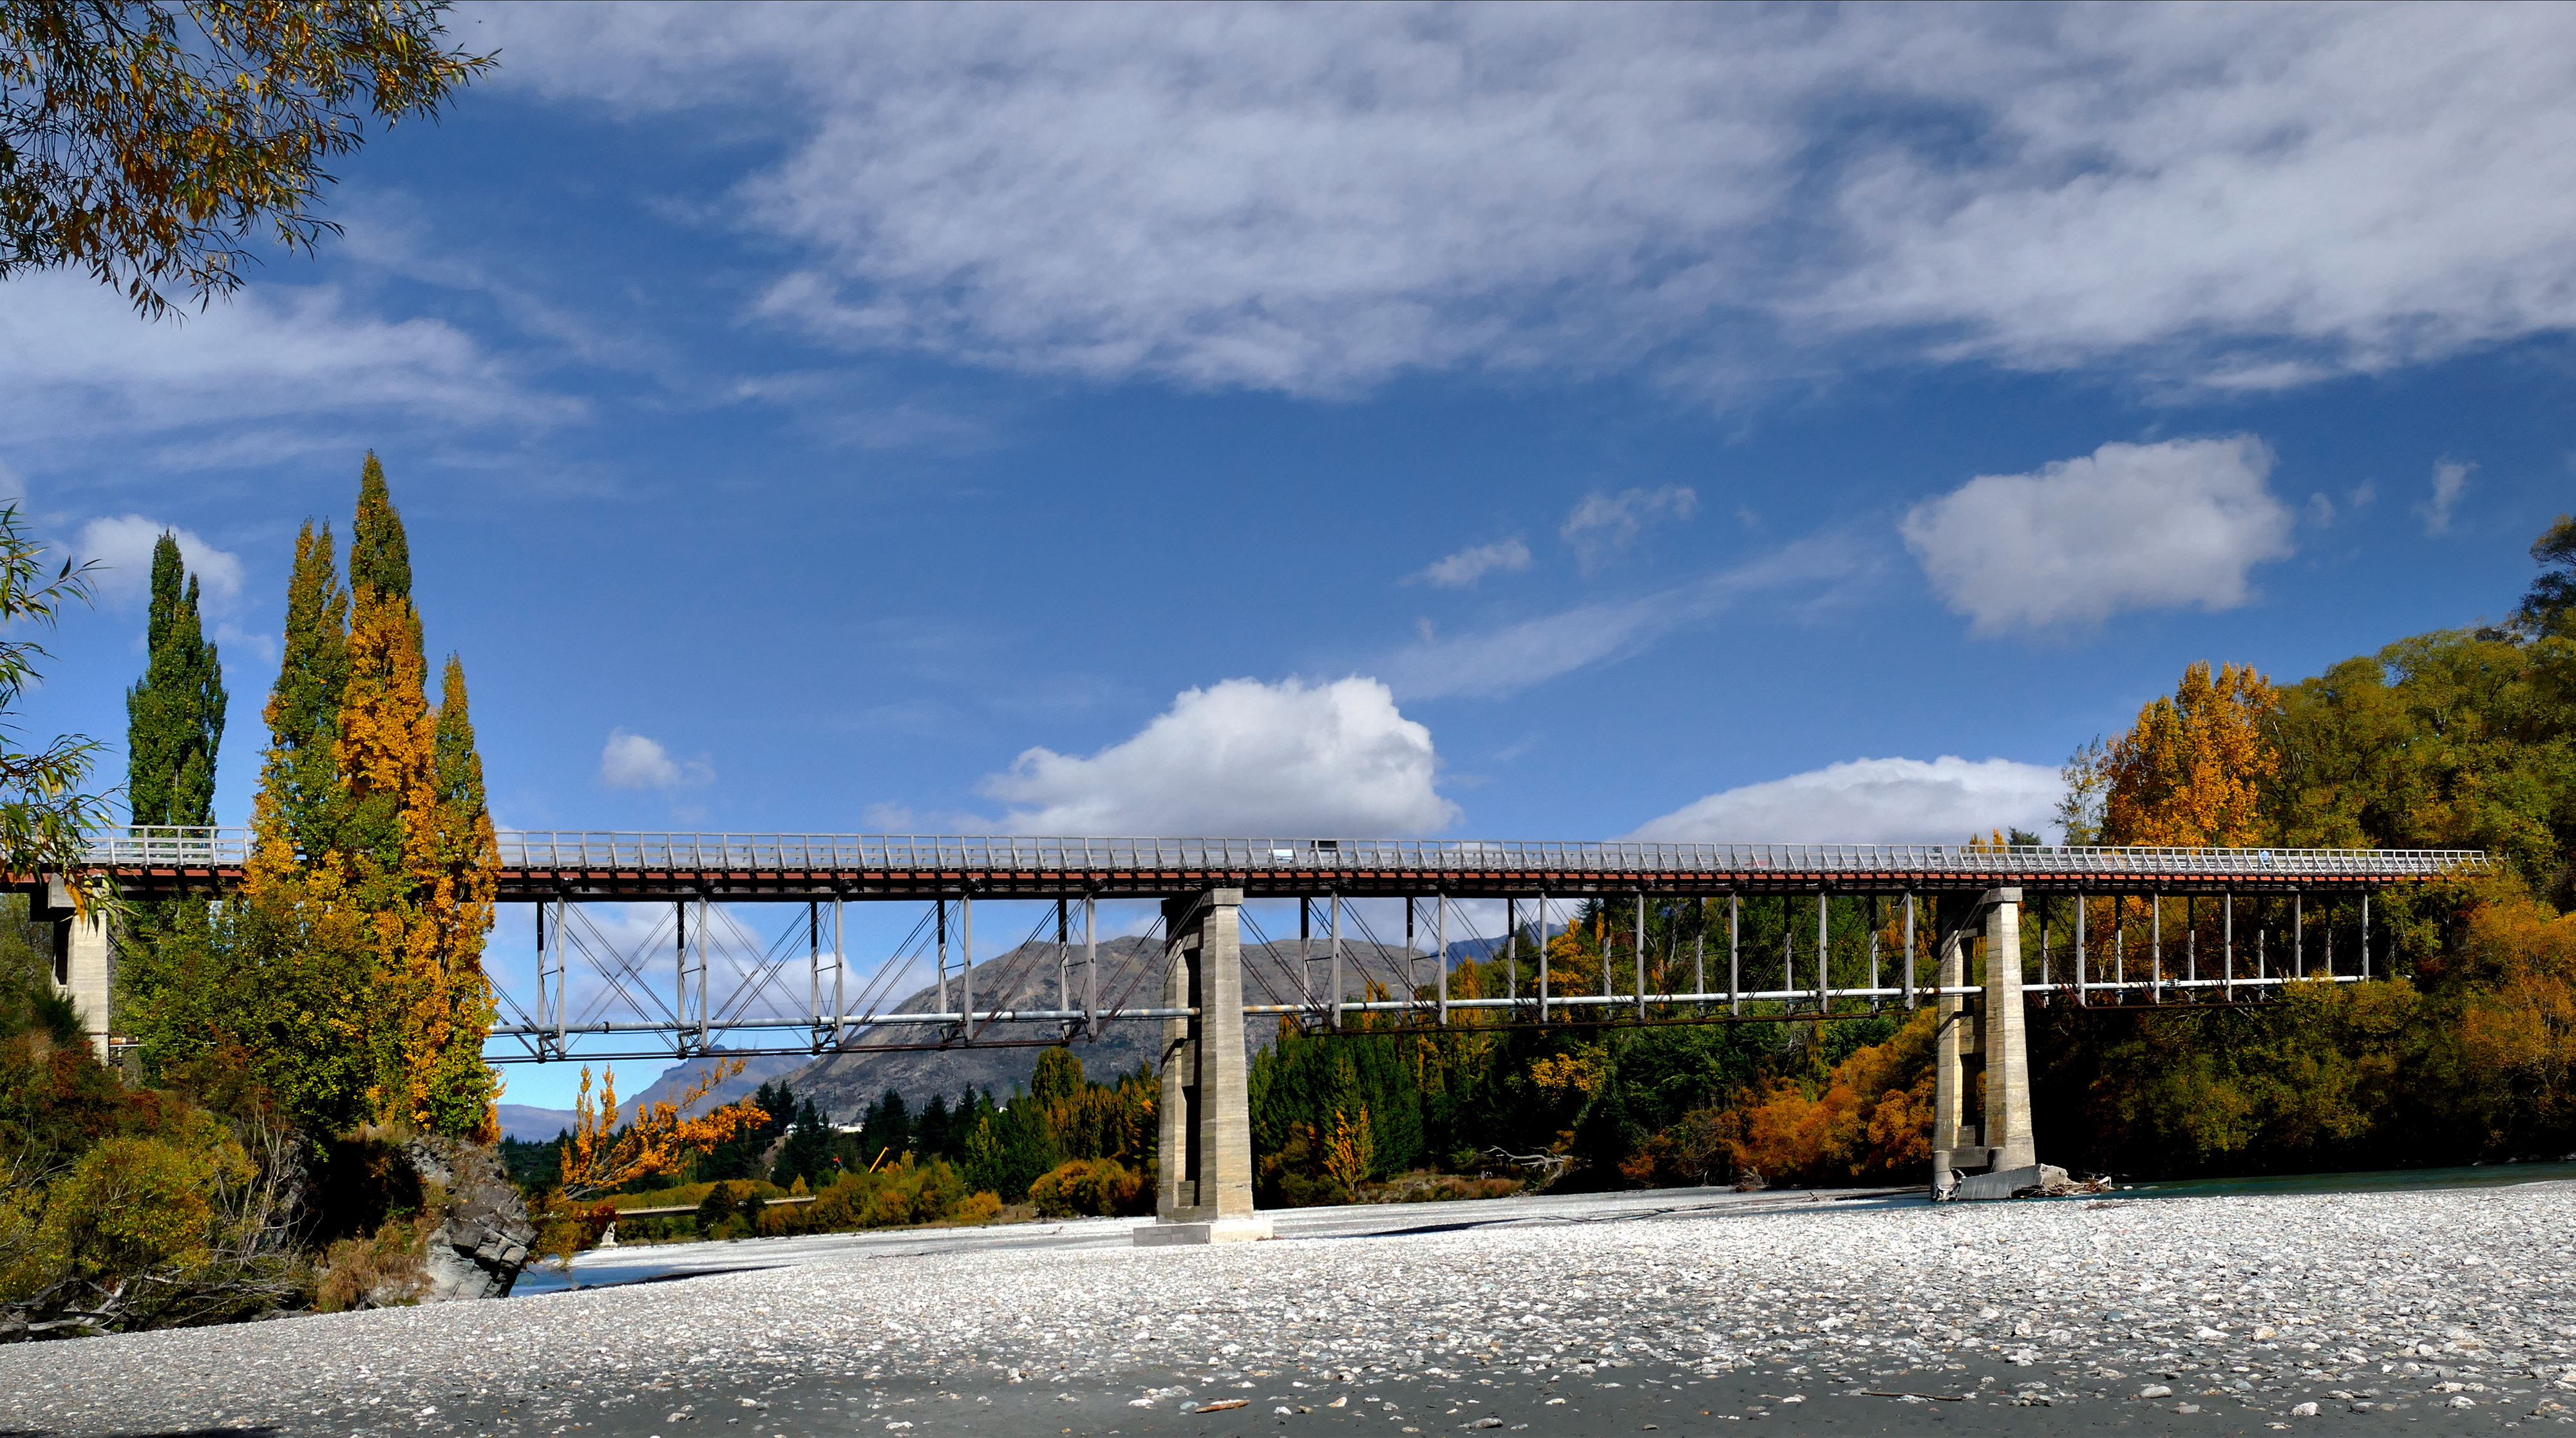
landscape, tree, water, cloud, sky, bridge, fall, lake, river, cityscape, vacation, reflection, autumn, lumixfz1000, otago, lowershotoverbridge, queenstown, nonbuilding structure